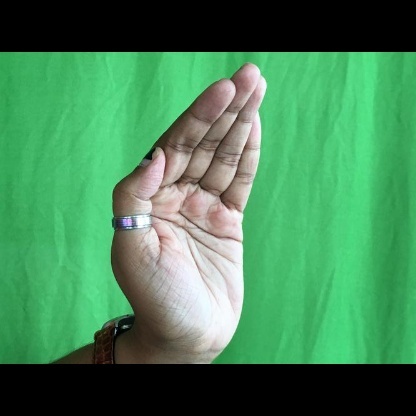
Mudra: Sarpasirsha